Massacre at Thandikulam

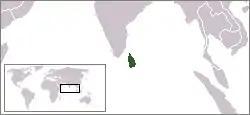
Location of Sri Lanka

The Massacre at Thandikulam is a disputed event which occurred during Sri Lankan Civil War. It took place on 19 November 2006 when suspected LTTE carders exploded an Improvised explosive device (an IED) targeting a military truck killing five Sri Lanka Army soldiers. Five students of the Thandikulam Agriculture Farm School were also killed in either the explosion or the subsequent gunfight that followed. , investigations are ongoing to ascertain the cause of their deaths.